Ottoman Hungary

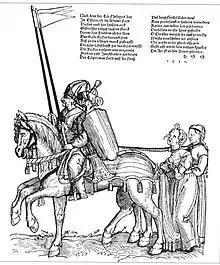
Turkish raiders carry captives tied to slave belts

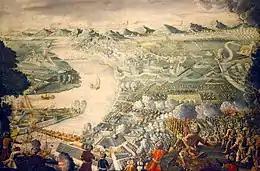
The Holy League took Buda after a long siege in 1686

For more than 150 years, the territory of Hungary was a battleground between the forces of the great powers. The military conflict was constant during the entire period of the Ottoman rule. Hungary endured a great number of Ottoman military campaigns and sieges from 1521 to 1568, at the same time when Hungary had an ongoing struggle between its two kings (Austrian Habsburg family and the Hungarian noble Zápolya family). From 1591, and between 1593 and 1606, during the Long Turkish War, there were armed conflicts involving large military forces. From 1660 and between 1663 and 1664, during the Austro-Turkish War, also between 1683 and 1699 during Hungary's War of Liberation from the Ottoman occupation, the opposing sides fielded armies of about 50,000 soldiers in every year. During the Ottoman rule, the relative calm periods were also not peaceful, the wars were ongoing at the borders. The raids were daily, primarily intended for tax collection and plundering, which caused significant damage in the Hungarian settlement areas: material destruction, population displacement, kidnapping and killing people. In the 17th century, the campaigns waged by Principality of Transylvania caused also similarly significant losses.